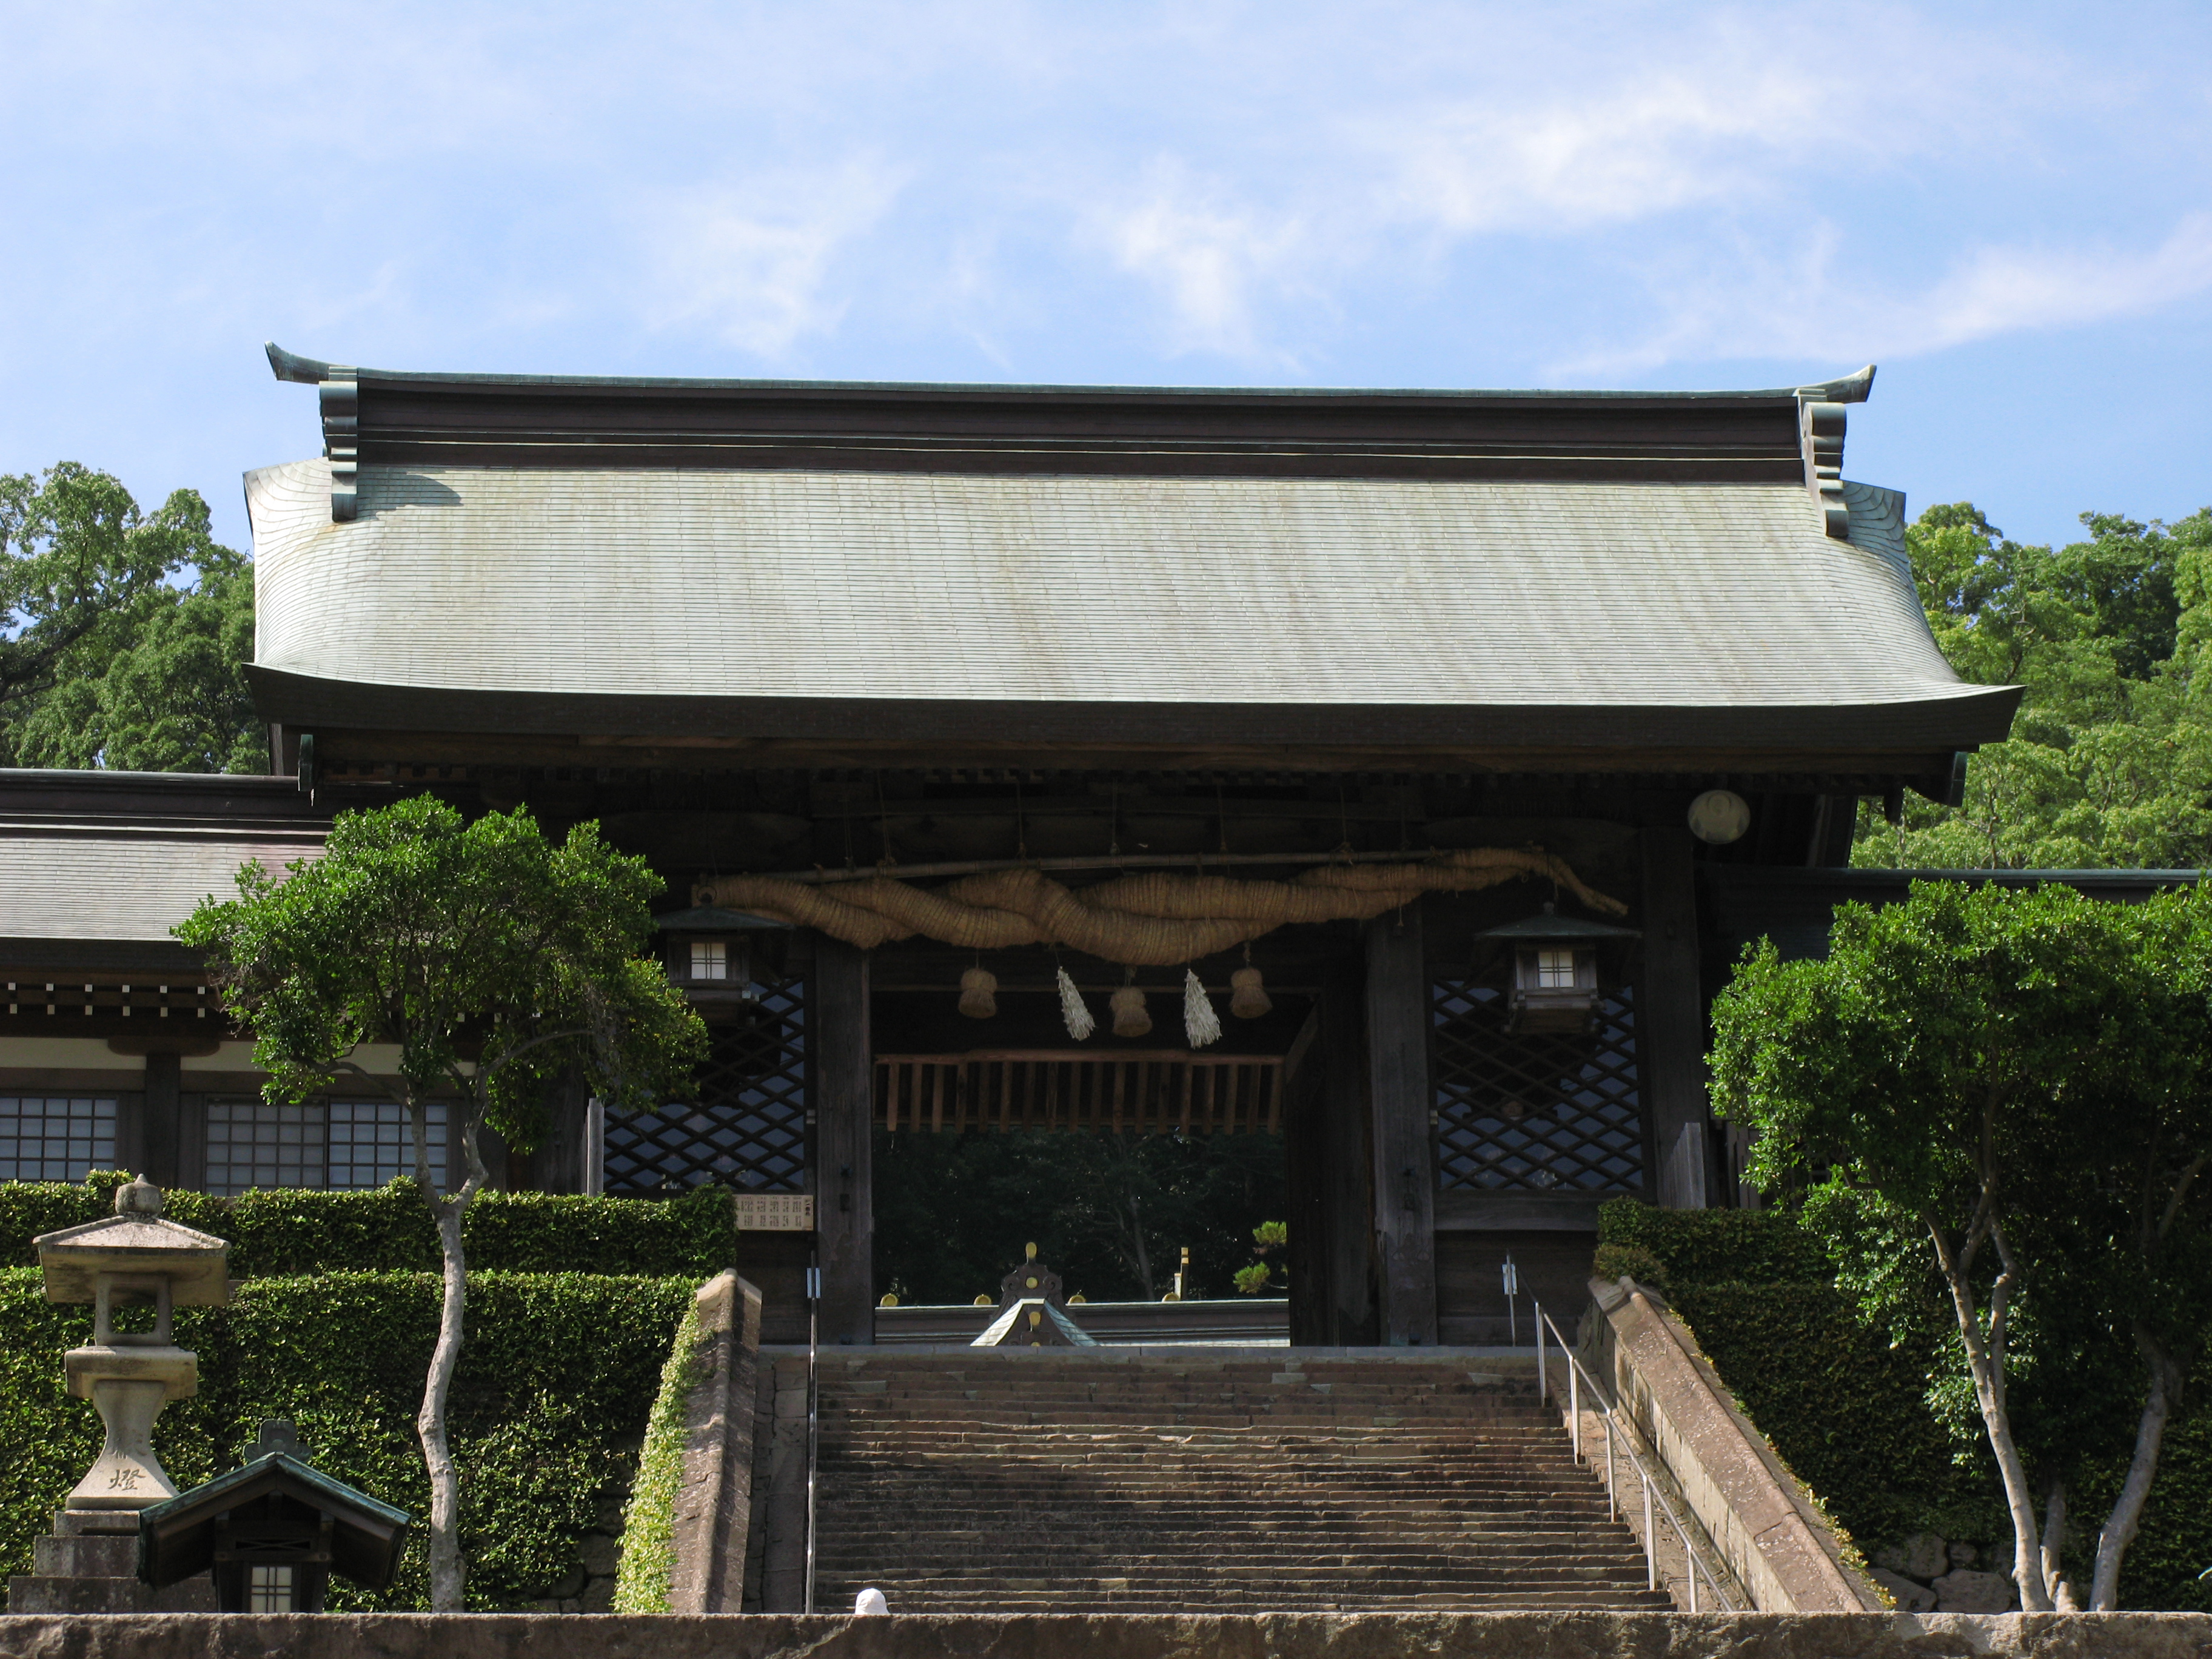
architecture, building, old, high, temple, japanese, nagasaki, shrine, style, hires, shinto, chinese architecture, traditional, hi, res, resolution, suwa, jinja, g7, shinto shrine